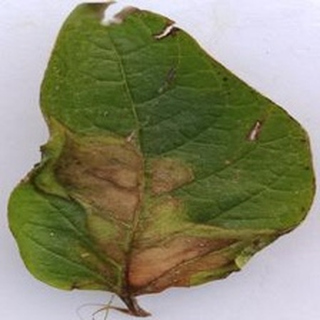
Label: potato_late_blight